Jane Alexander (artist)

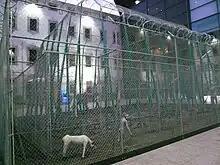
Security with traffic (influx control), installation by Jane Alexander in CCCB, Barcelona 2007.

Made in 1999–2002, "African Adventure" is a site-specific installation originally made for the British Officers' Mess of the Castle of Good Hope in Cape Town, and later installed at the Tate Modern. This piece contains thirteen human, animal, and human-animal hybrids, as well as a wide array of found objects. The floor of the installation is covered in red earth, and in the center there is a half naked man who drags a variety of farming tools behind him, and has a linen bag over his head, and a machete in his hand. This man may refer to Elias Xitavhudzi, a South African serial killer who murdered his victims with a machete. This piece is also said to comment on colonialism, identity, democracy, and the residues of apartheid.